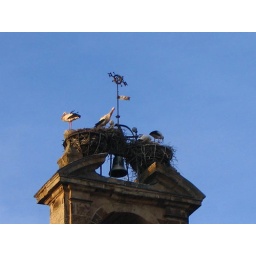
The clock tower in Salamanca, Spain